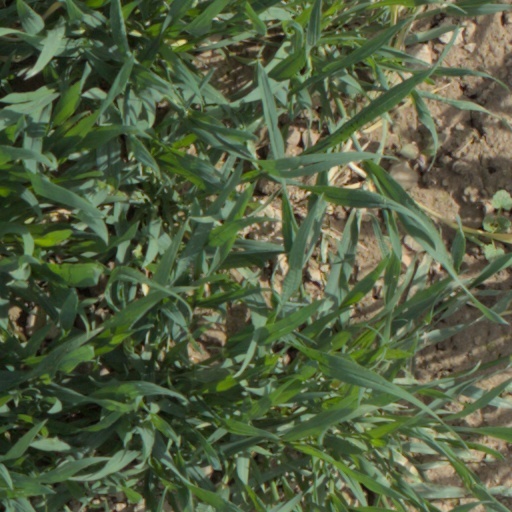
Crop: wheat